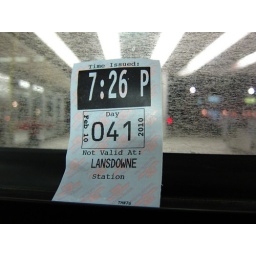
Feb 11: On the window sill of my bus home tonight. A transfer left over from yesterday.